Keeper of the Flame (film)

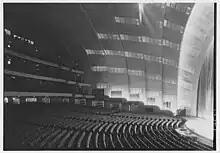
Radio City Music Hall

The film was screened for the Office of War Information's Bureau of Motion Pictures on December 2, 1942. The Bureau's chief, Lowell Mellett, was unhappy with the picture and found it heavy-handed. MGM promoted Spencer Tracy for an Academy Award for Best Actor, but he was not nominated.